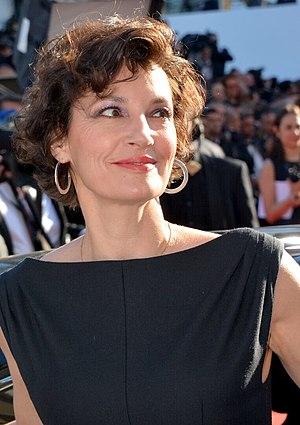
Jeanne Balibar au festival de Cannes
Jeanne Balibar, née le 13 avril 1968 à Paris, est une actrice, réalisatrice et chanteuse française.